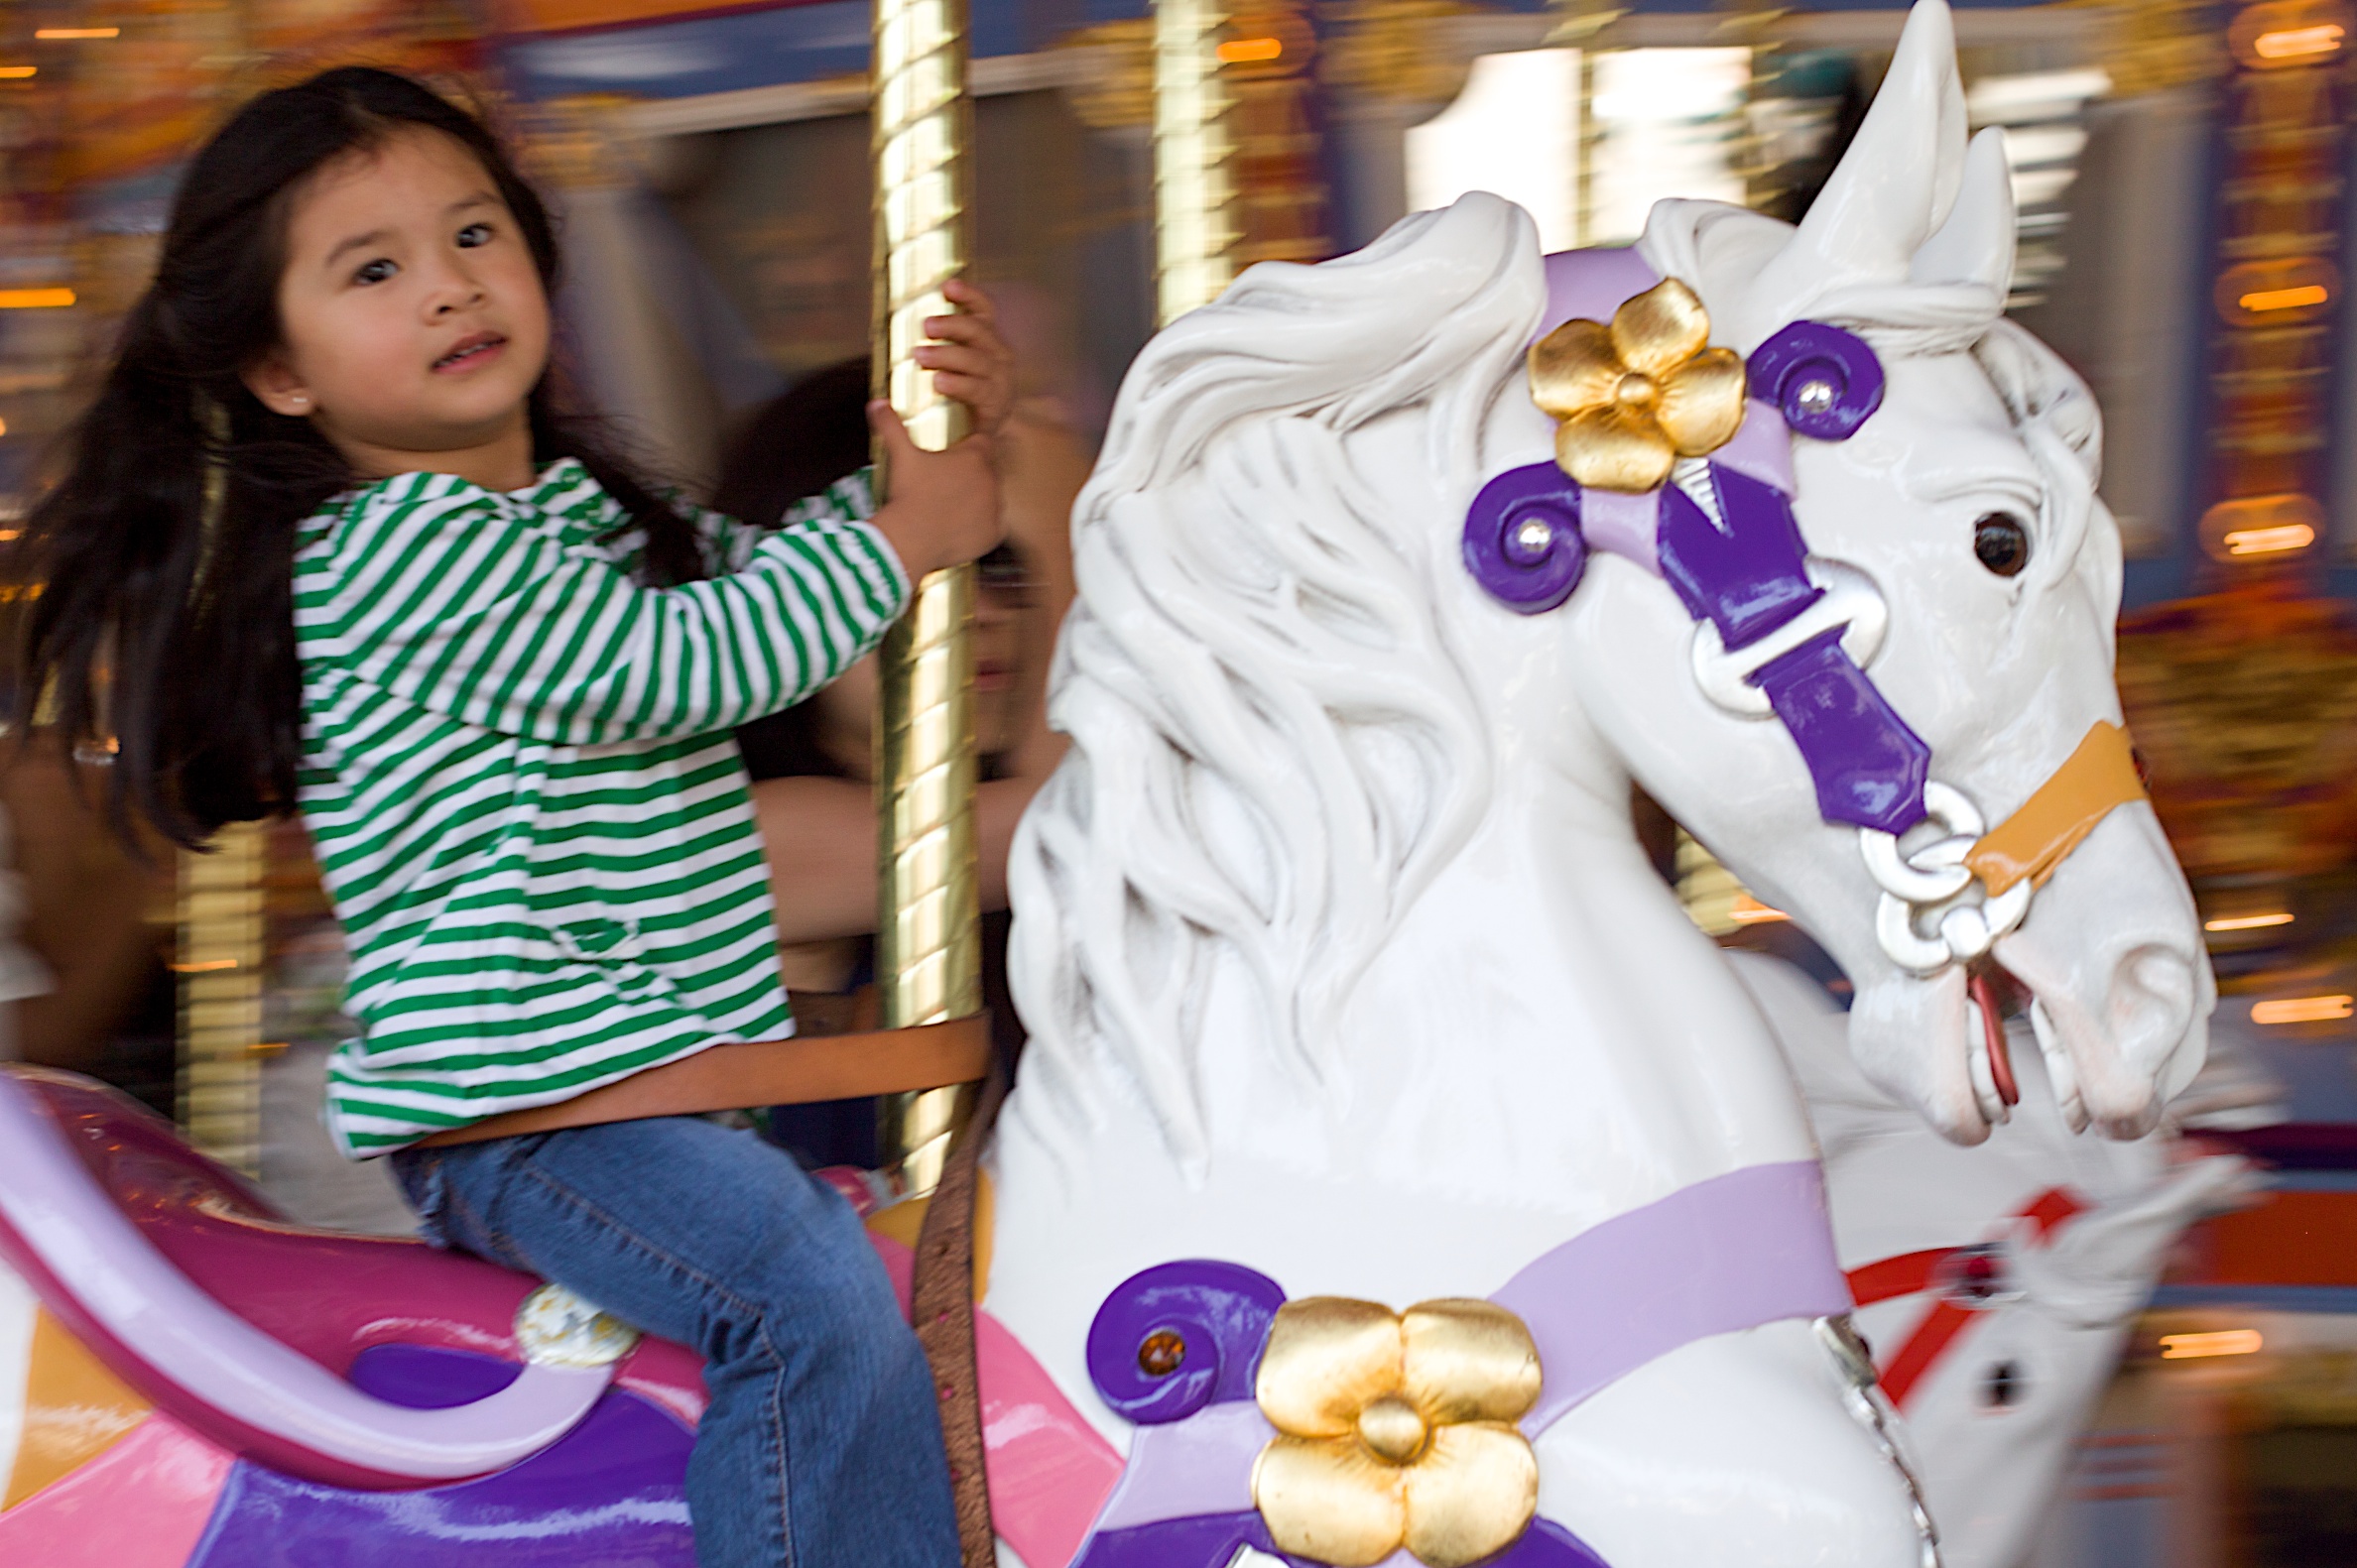
amusement park, park, disney, amusement ride